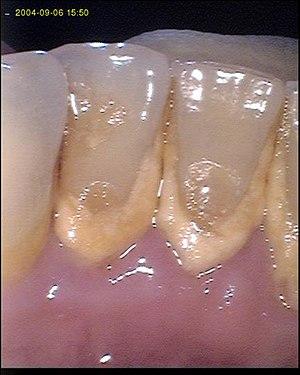
La plaque dentaire bactérienne est une substance blanchâtre qui se dépose à la surface de la dent. Elle est essentiellement constituée de protéines salivaires, d'aliments, de bactéries et des toxines sécrétées par ces dernières.
Le tartre dentaire est de la plaque dentaire minéralisée.